Biblical Sabbath

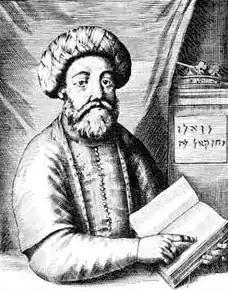
Sabbatai Zevi in 1665

The name form is "Shabbethai" a name appearing three times in the Tanakh.